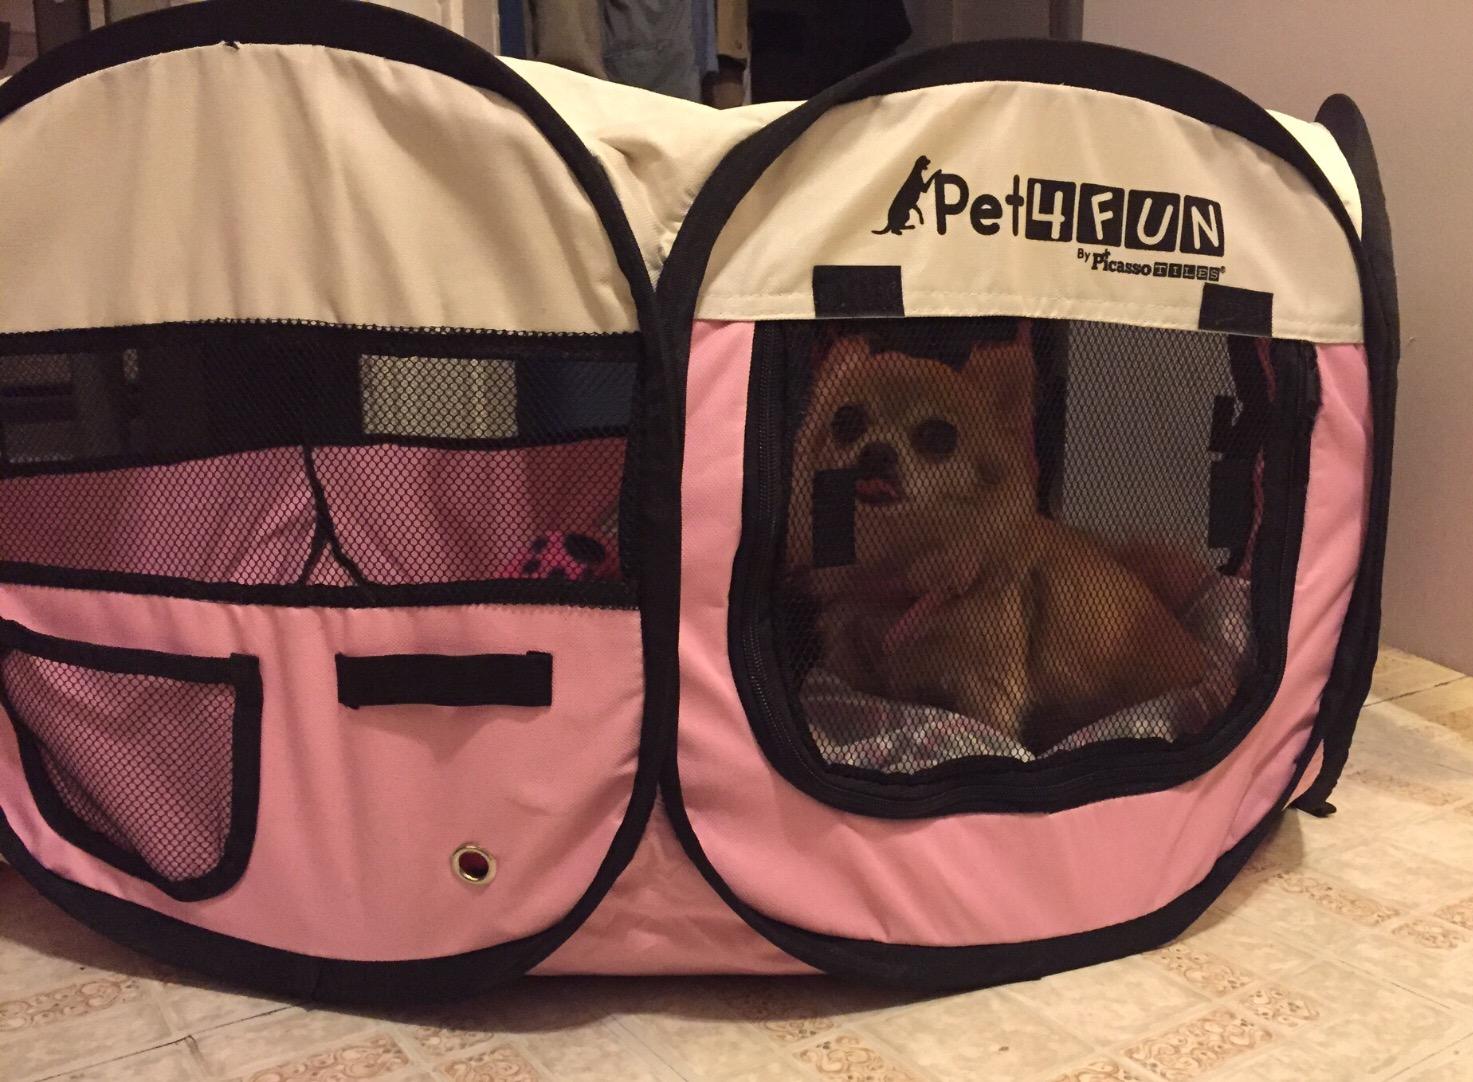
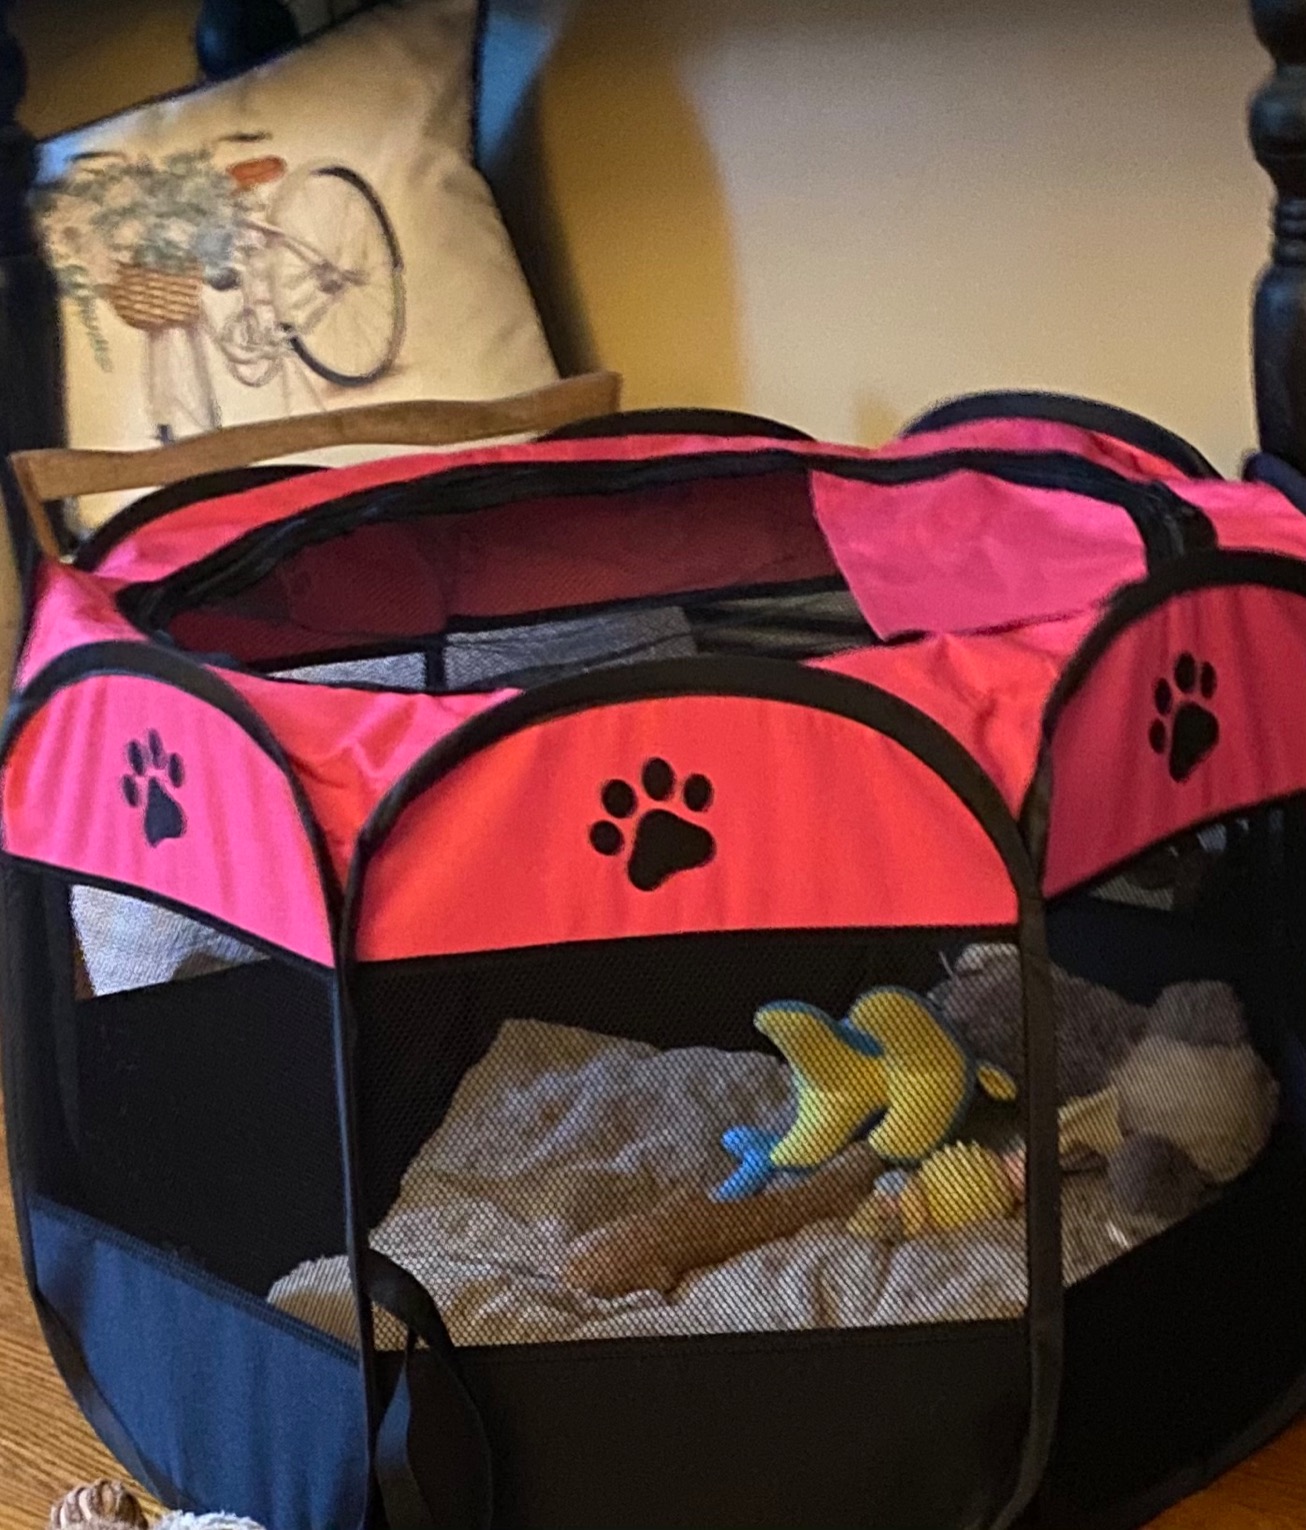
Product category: items_kennel
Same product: no